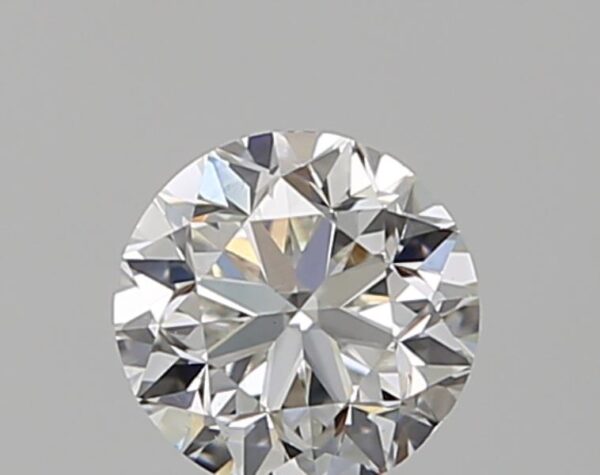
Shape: round
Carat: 0.5
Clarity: VS1
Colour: F
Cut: GD
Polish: VG
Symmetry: VG
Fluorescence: N
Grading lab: GIA
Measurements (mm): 4.82 x 4.88 x 3.22